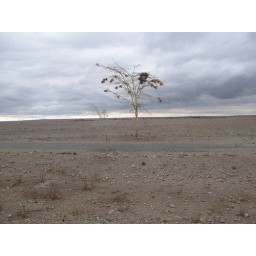
Weaver bird nests in a tree on the savannah.